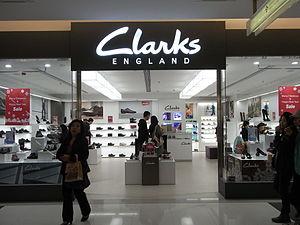
C. & J. Clark International Ltd, commercialement connu sous le nom de Clarks, est une entreprise britannique spécialisée dans la fabrication et la vente de chaussures.